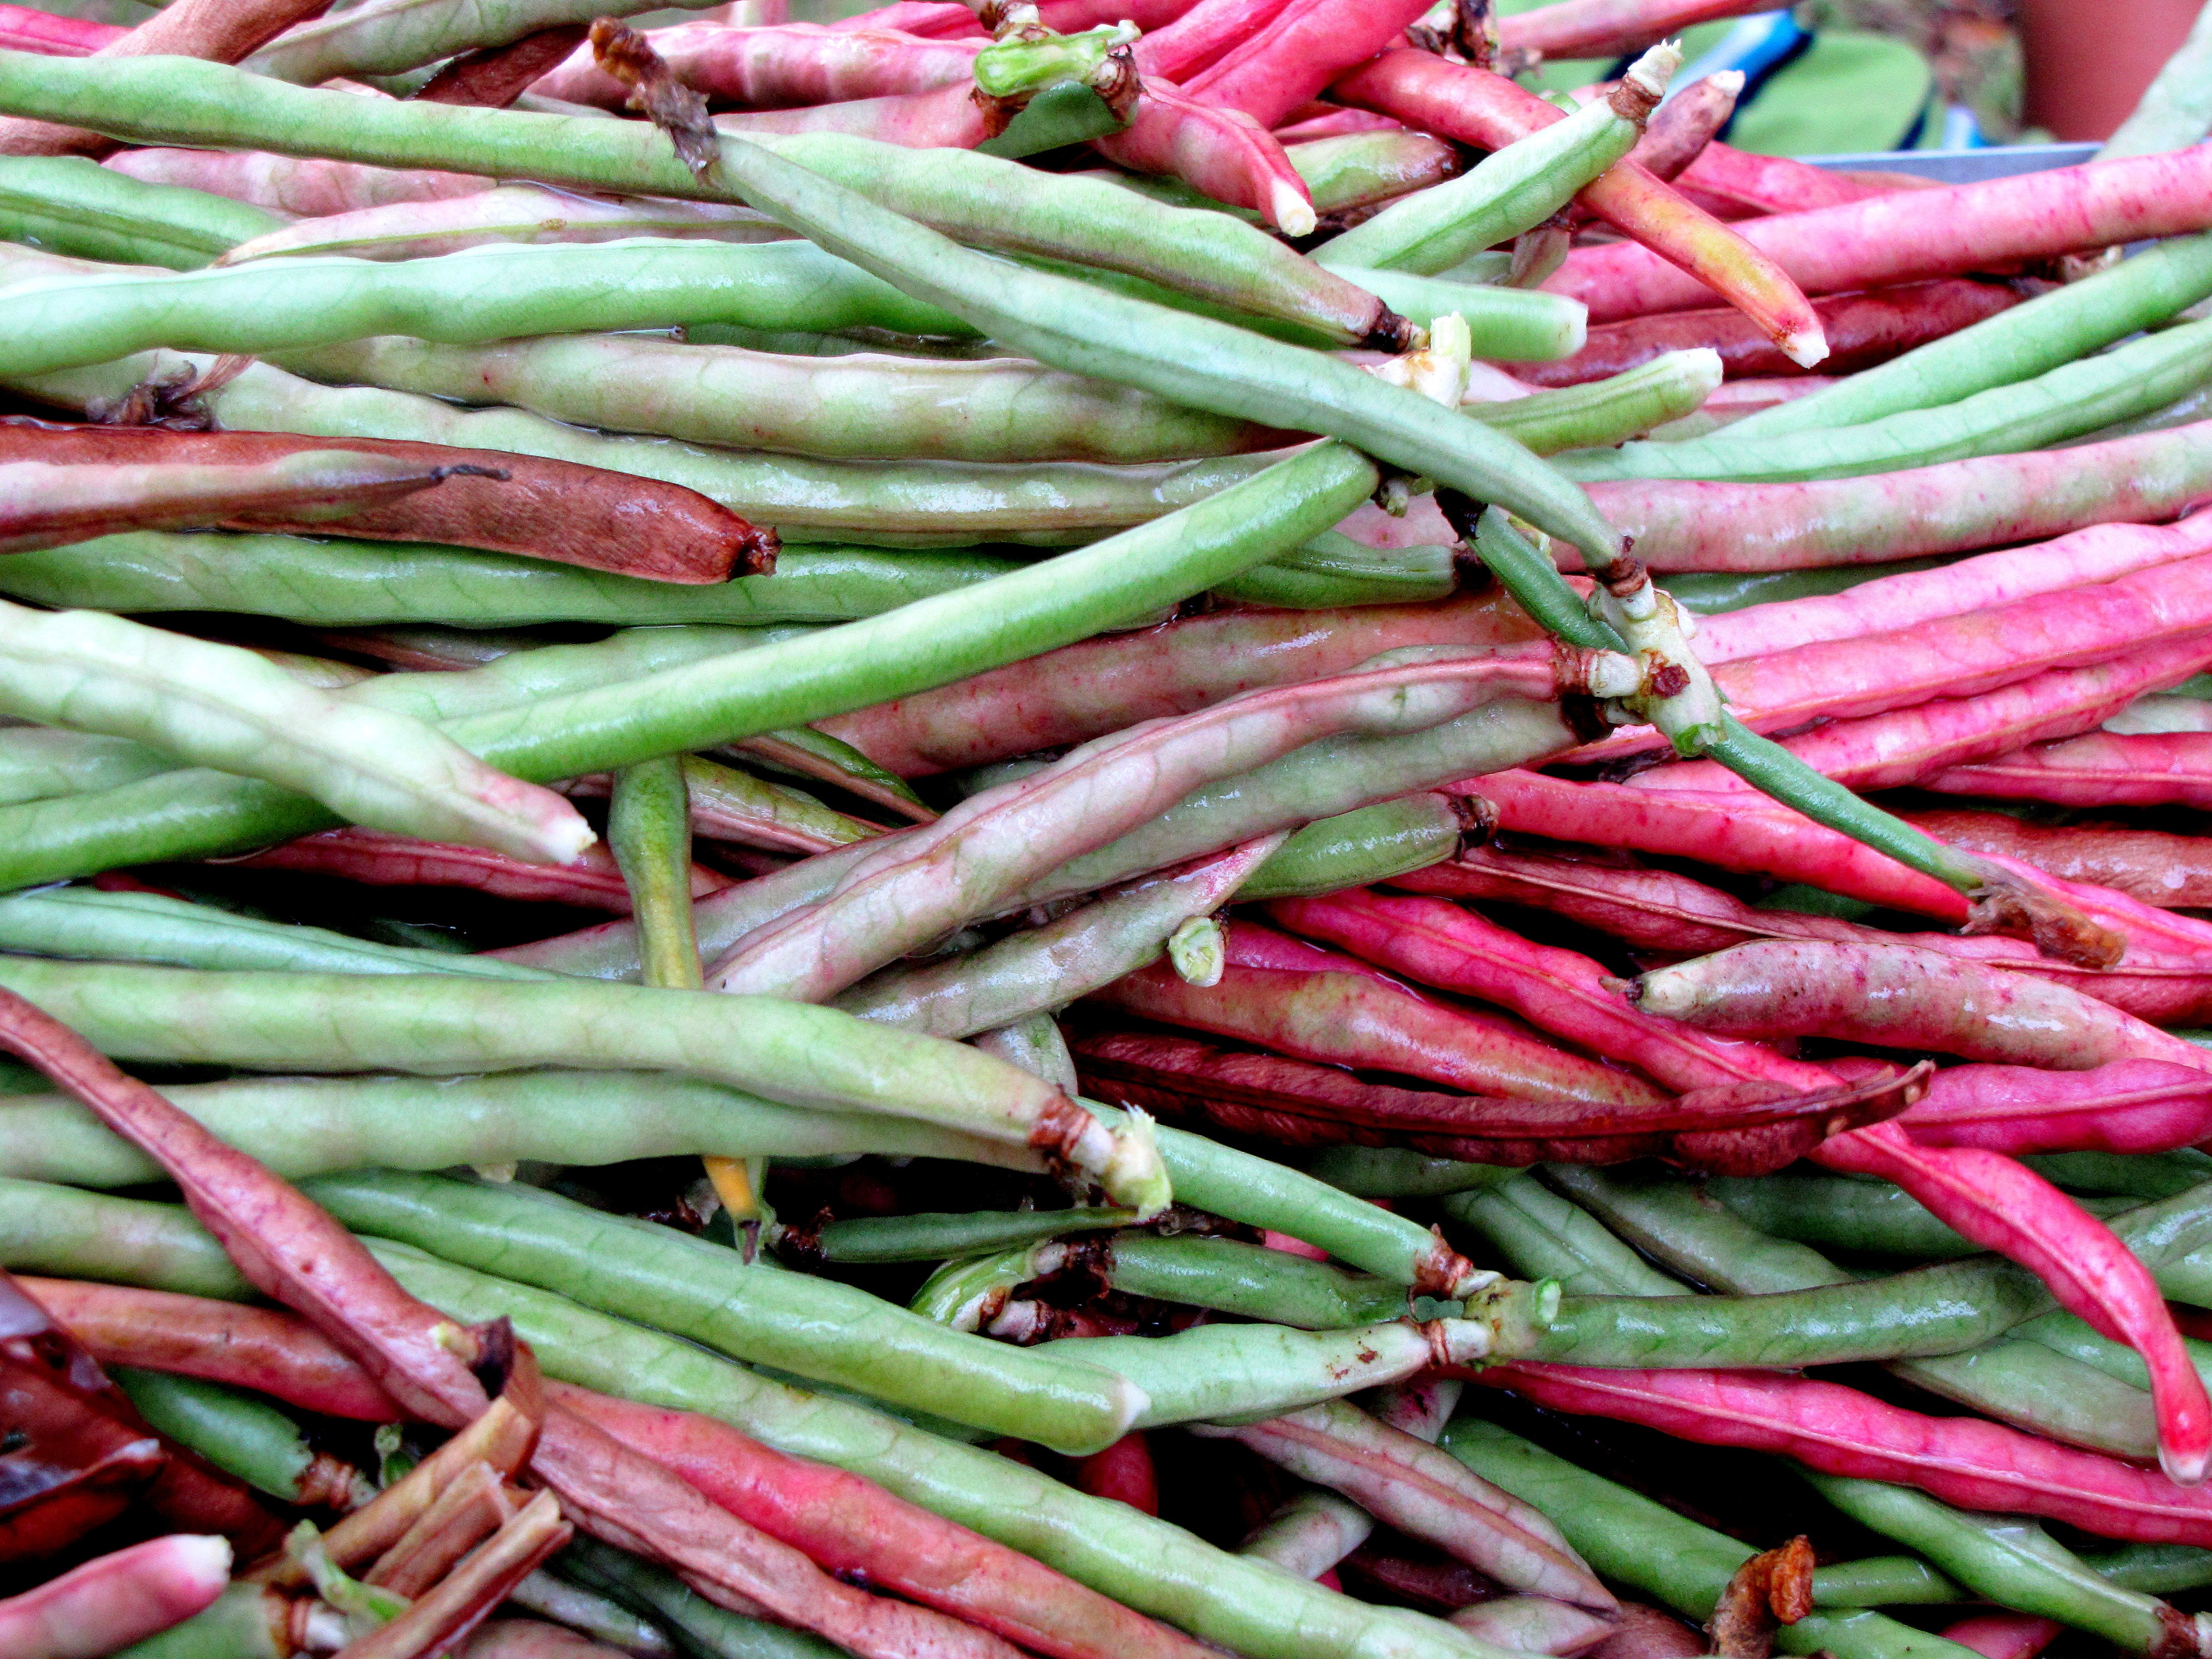
purple, food, green, produce, vegetable, garden, southern, hull, peas, bird's eye chili, common bean